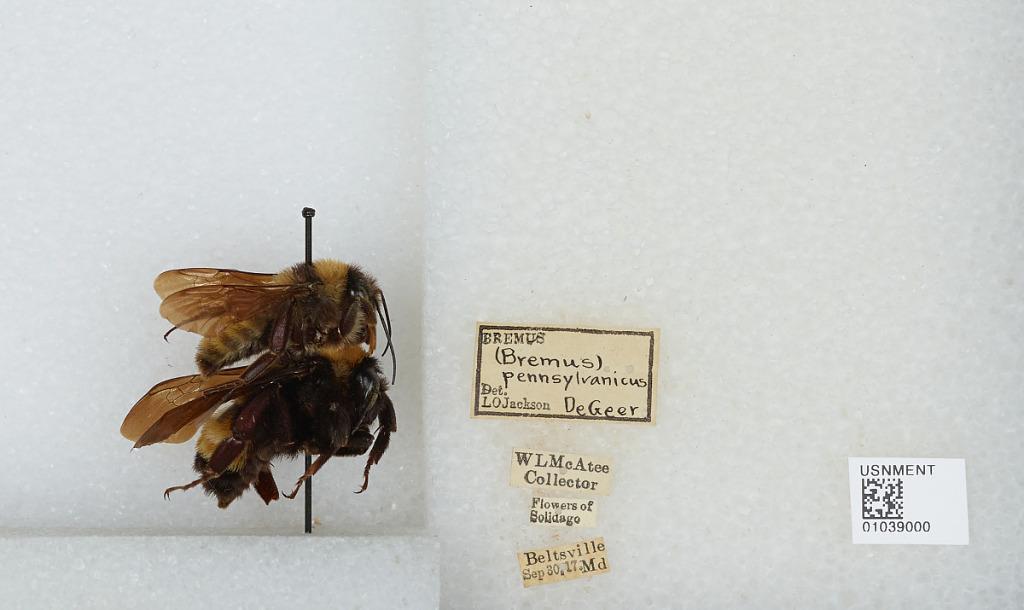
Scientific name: Bombus (Fervidobombus) pensylvanicus pensylvanicus (De Geer)
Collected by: W. McAtee
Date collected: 1917-9-30
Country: United States
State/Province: Maryland
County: Prince George's
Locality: Beltsville
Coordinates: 39.0375, -76.9178
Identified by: Jackson, L. O.